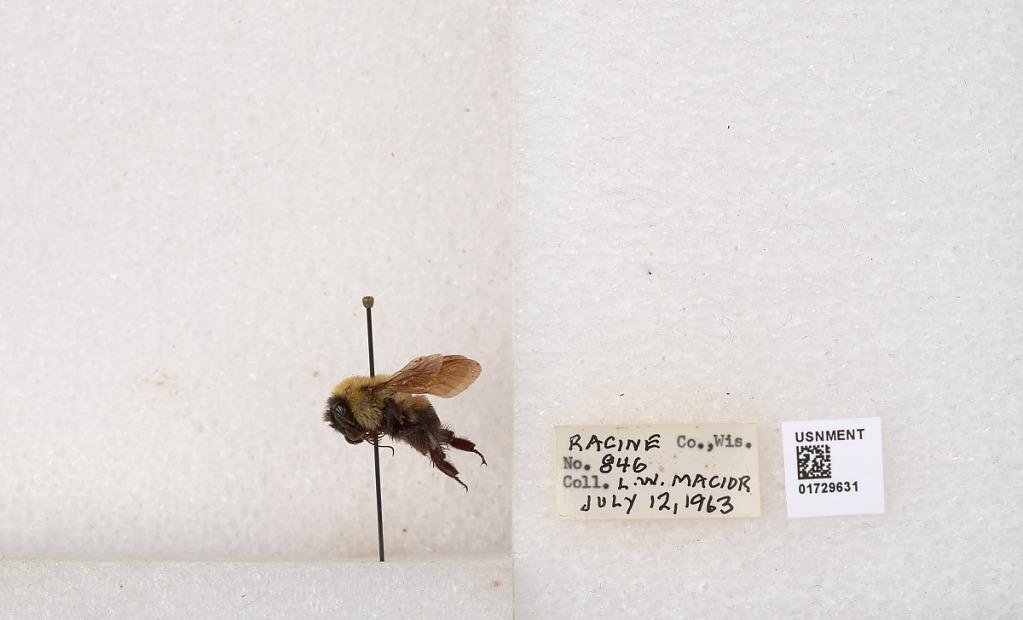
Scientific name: Bombus (Separatobombus) griseocollis (De Geer)
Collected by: L. Macior
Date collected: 1963-7-12
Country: United States
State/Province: Wisconsin
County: Racine
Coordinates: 42.7299, -87.8123